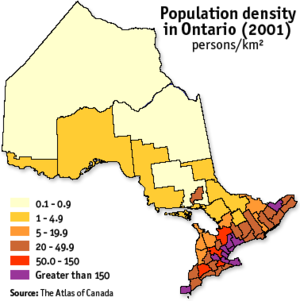
La province de l'Ontario, au Canada, est la plus peuplée du pays avec une population totale de 13 448 494 habitants selon le recensement de 2016. Sa capitale est Toronto, qui est également la plus grande ville du Canada. D'autre part, Ottawa, la capitale du pays, est également située dans cette province.